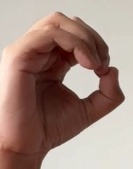
ASL sign: O